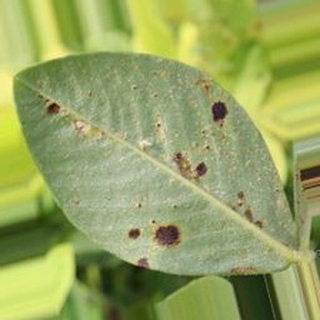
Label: groundnut_rust